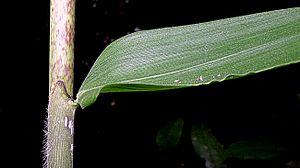
Olyra latifolia est une espèce de plantes monocotylédones de la famille des Poaceae, sous-famille des Bambusoideae, originaire des régions tropicales d'Amérique, introduite en Afrique et à Madagascar.